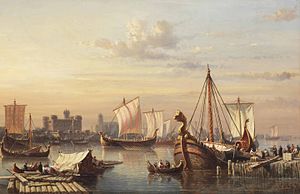
Harald 2. / Konge af Danmark
En romantiseret gengivelse fra det 19. århundrede af en vikingeflåde i London malet af Everhardus Koster.
Harald 2. eller Harald Svendsen var konge af Danmark fra 1014 til ca. 1018. Han var søn af Svend 1. Tveskæg.